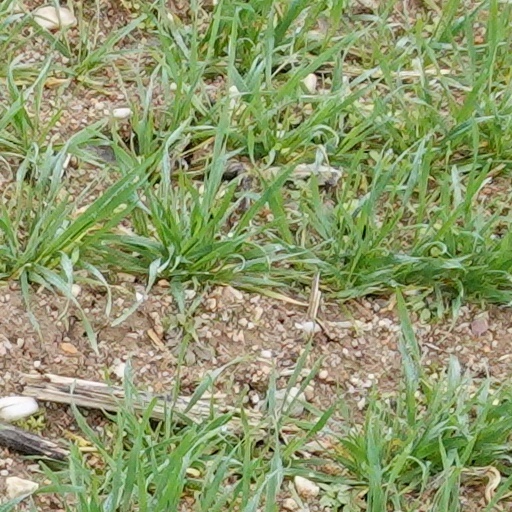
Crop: wheat